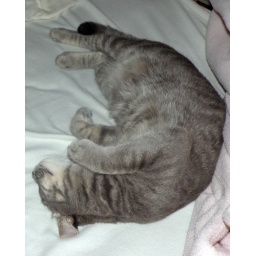
When my daughter finally went to her bed room, she found that Dharma was already sleeping in her bed...